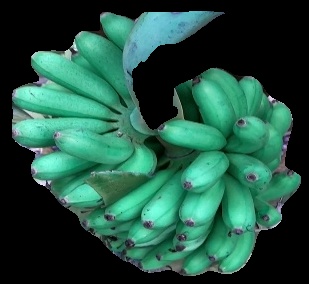
Variety: rasbale
Grade: grade1